Vietnamese government response to the COVID-19 pandemic

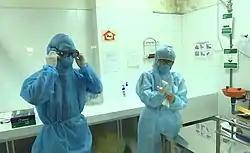
Two Da Nang medical workers wearing protective suits before performing COVID test.

On 31 March 2020, the Vietnamese government ordered a nationwide isolation of 15 days from 1 to 15 April. From 16 April, local airlines could raise the number of domestic flights, which were subsequently further increased on 23 April and again on 29 April.